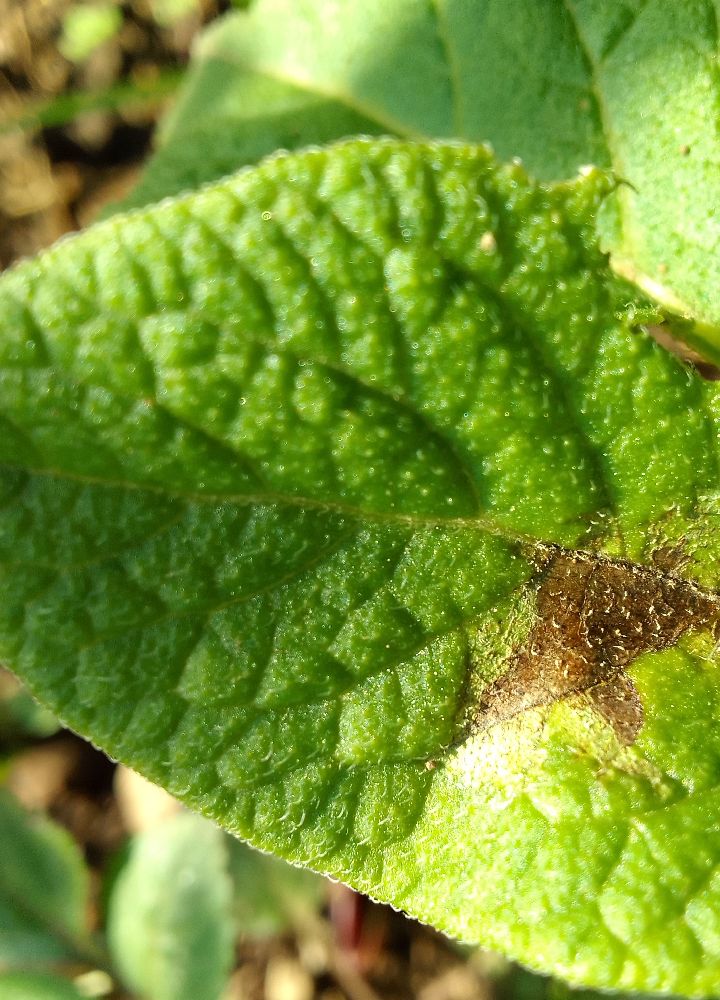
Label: Late blight